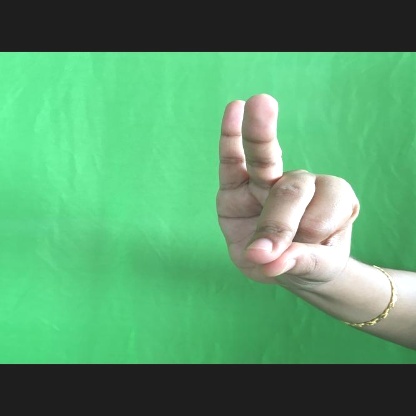
Mudra: Bramaram